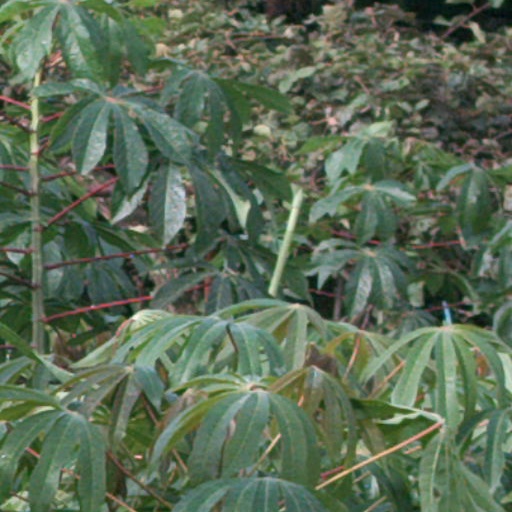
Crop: cassava